Lands of Borland, Barony of Cumnock

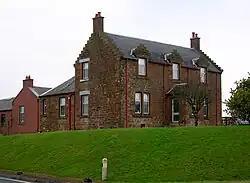
Borland Mains Farm

The Lands of Borland are recorded as having possessed a pre-reformation chapel (NS594173) on the now demolished farm of Chapel House. In circa 1636-52 a Boirland church/chapel site is clearly shown on Robert Gordon's map. The 1857 OS map shows the site of the chapel. Borland Chapel is recorded by John Smith as lying near to the castle.